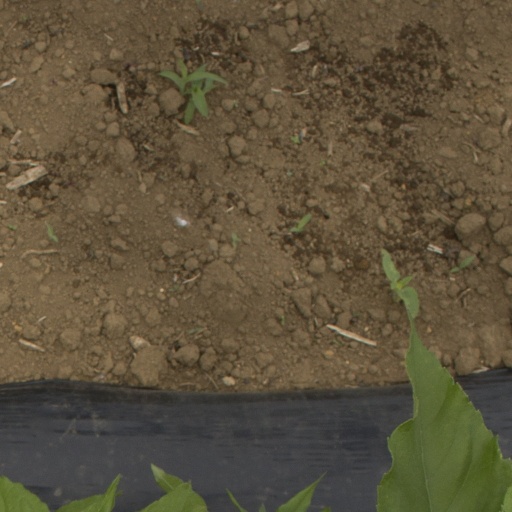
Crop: Jerusalem artichoke